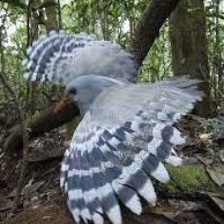
Species: KAGU
Scientific name: RHYNOCHETOS JUBATUS